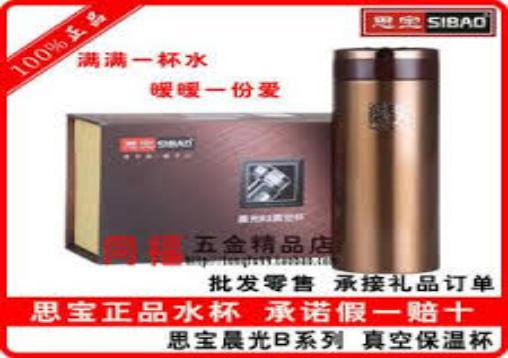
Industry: Necessities